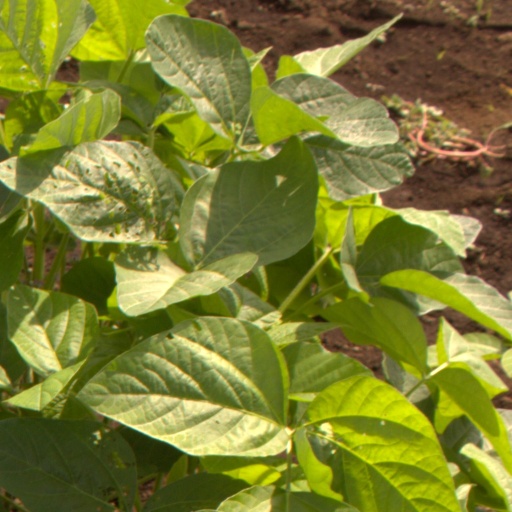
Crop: soybean